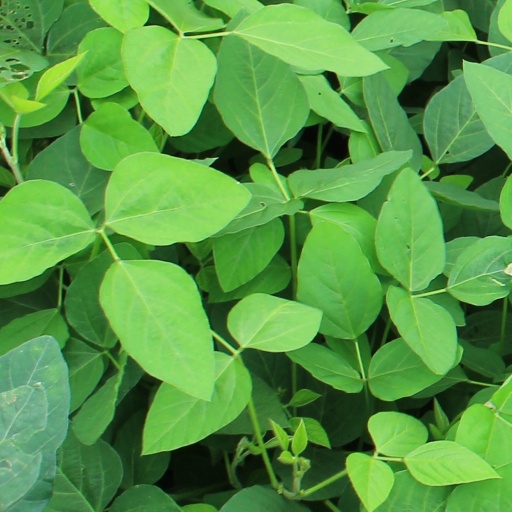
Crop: soybean